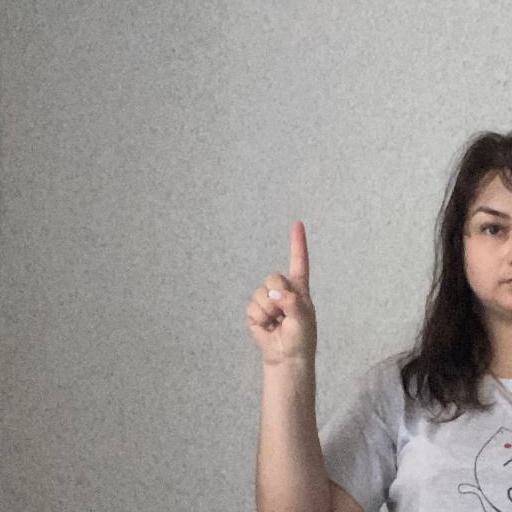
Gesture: one